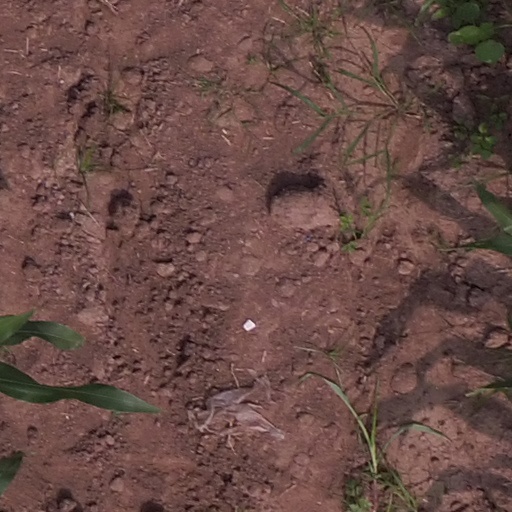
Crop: maize; corn